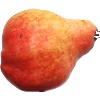
Label: red_pear